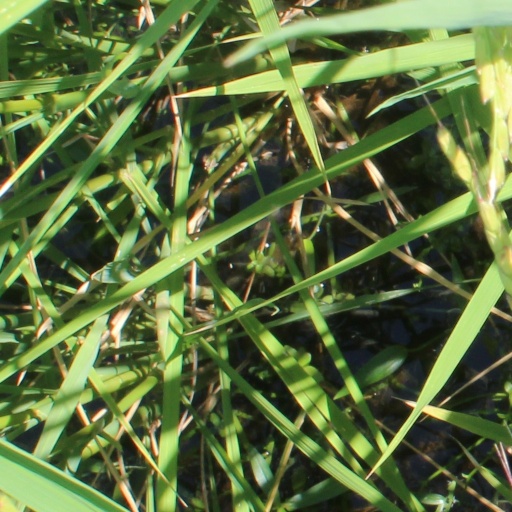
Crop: rice